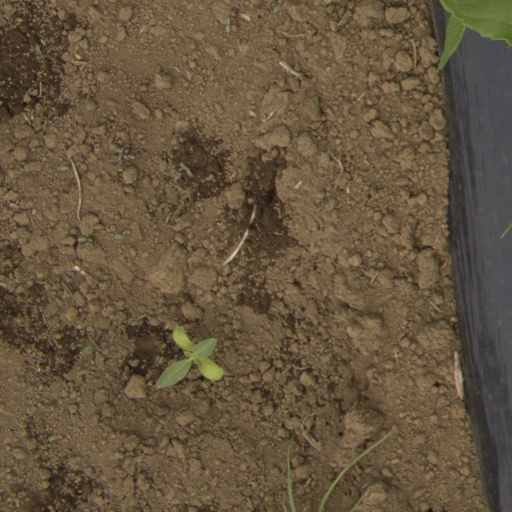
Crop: Jerusalem artichoke